Avatar (band)

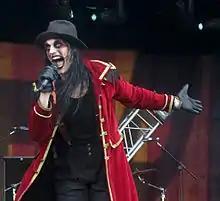
Vocalist Johannes Eckerström performing at Bloodstock Open Air 2014

On 25 January 2012, the album "Black Waltz" was released in Europe. It reached position 25 on the album list in Avatar's native Sweden. The album was released in the US on 14 February. "Black Waltz" marks the first appearance of the "Clown" face paint now worn regularly by Eckerström. It is also the band's last album to feature long-time guitarist Simon Andersson, who left the band in February 2012 to focus on his studies. To support the American release of "Black Waltz", Avatar embarked on its first ever U.S. tour alongside Lacuna Coil and Sevendust in February 2013.